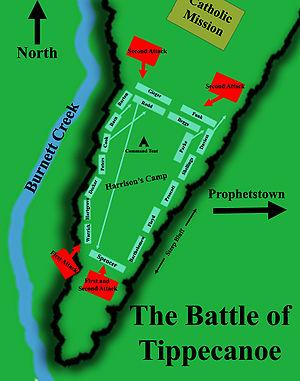
La bataille de Tippecanoe eut lieu le 7 novembre 1811, entre une force américaine menée par William Henry Harrison, gouverneur du Territoire de l'Indiana, et des guerriers amérindiens associés au chef shawnee Tecumseh. Tecumseh et son frère Tenskwatawa sont les meneurs d'une confédération d'Amérindiens venant de diverses tribus qui s'oppose à l'expansion américaine sur le territoire amérindien. Comme les tensions et la violence s'accroissent, le gouverneur Harrison emmène une armée d'environ 1 000 hommes disperser le siège de la confédération à Prophetstown, près de la confluence des rivières Tippecanoe et Wabash.